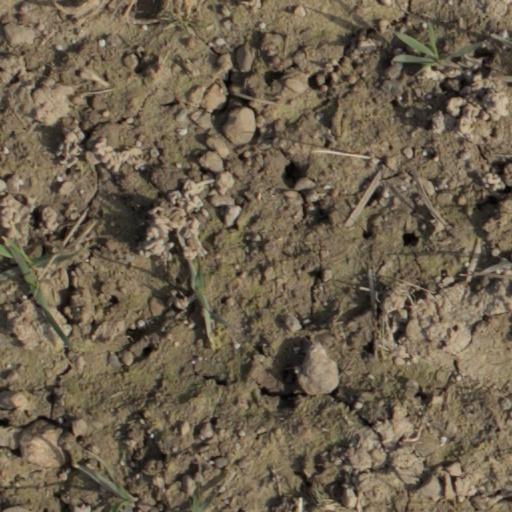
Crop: wheat